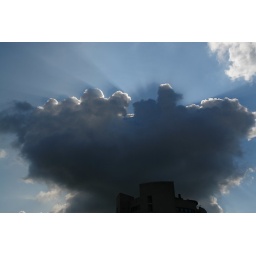
This impressive cloud loomed over my house a few days ago.